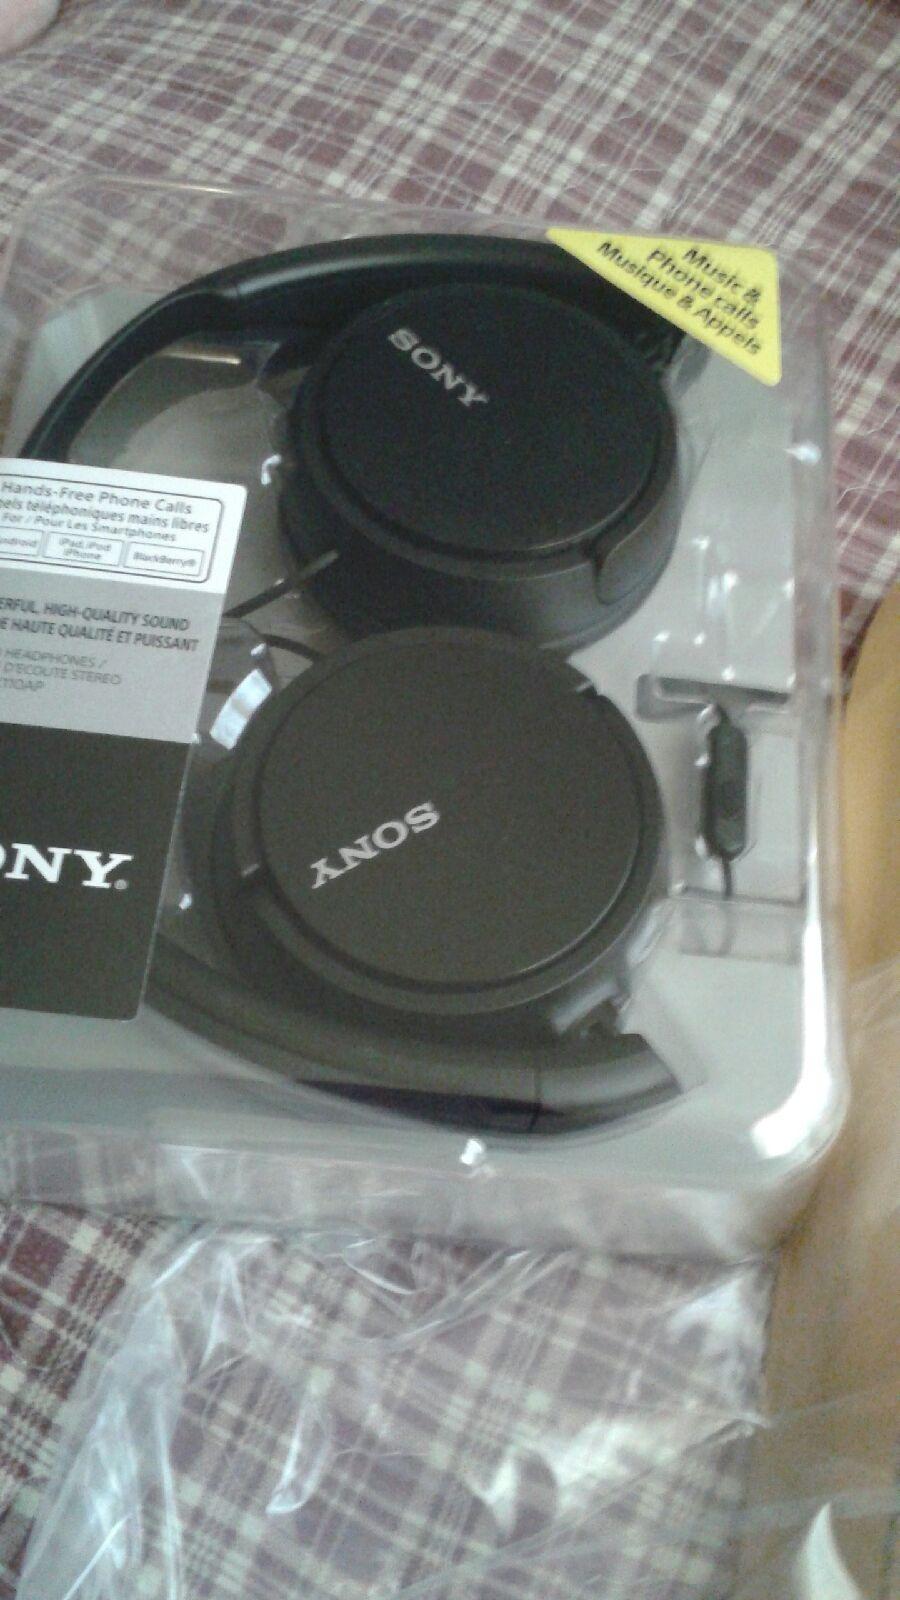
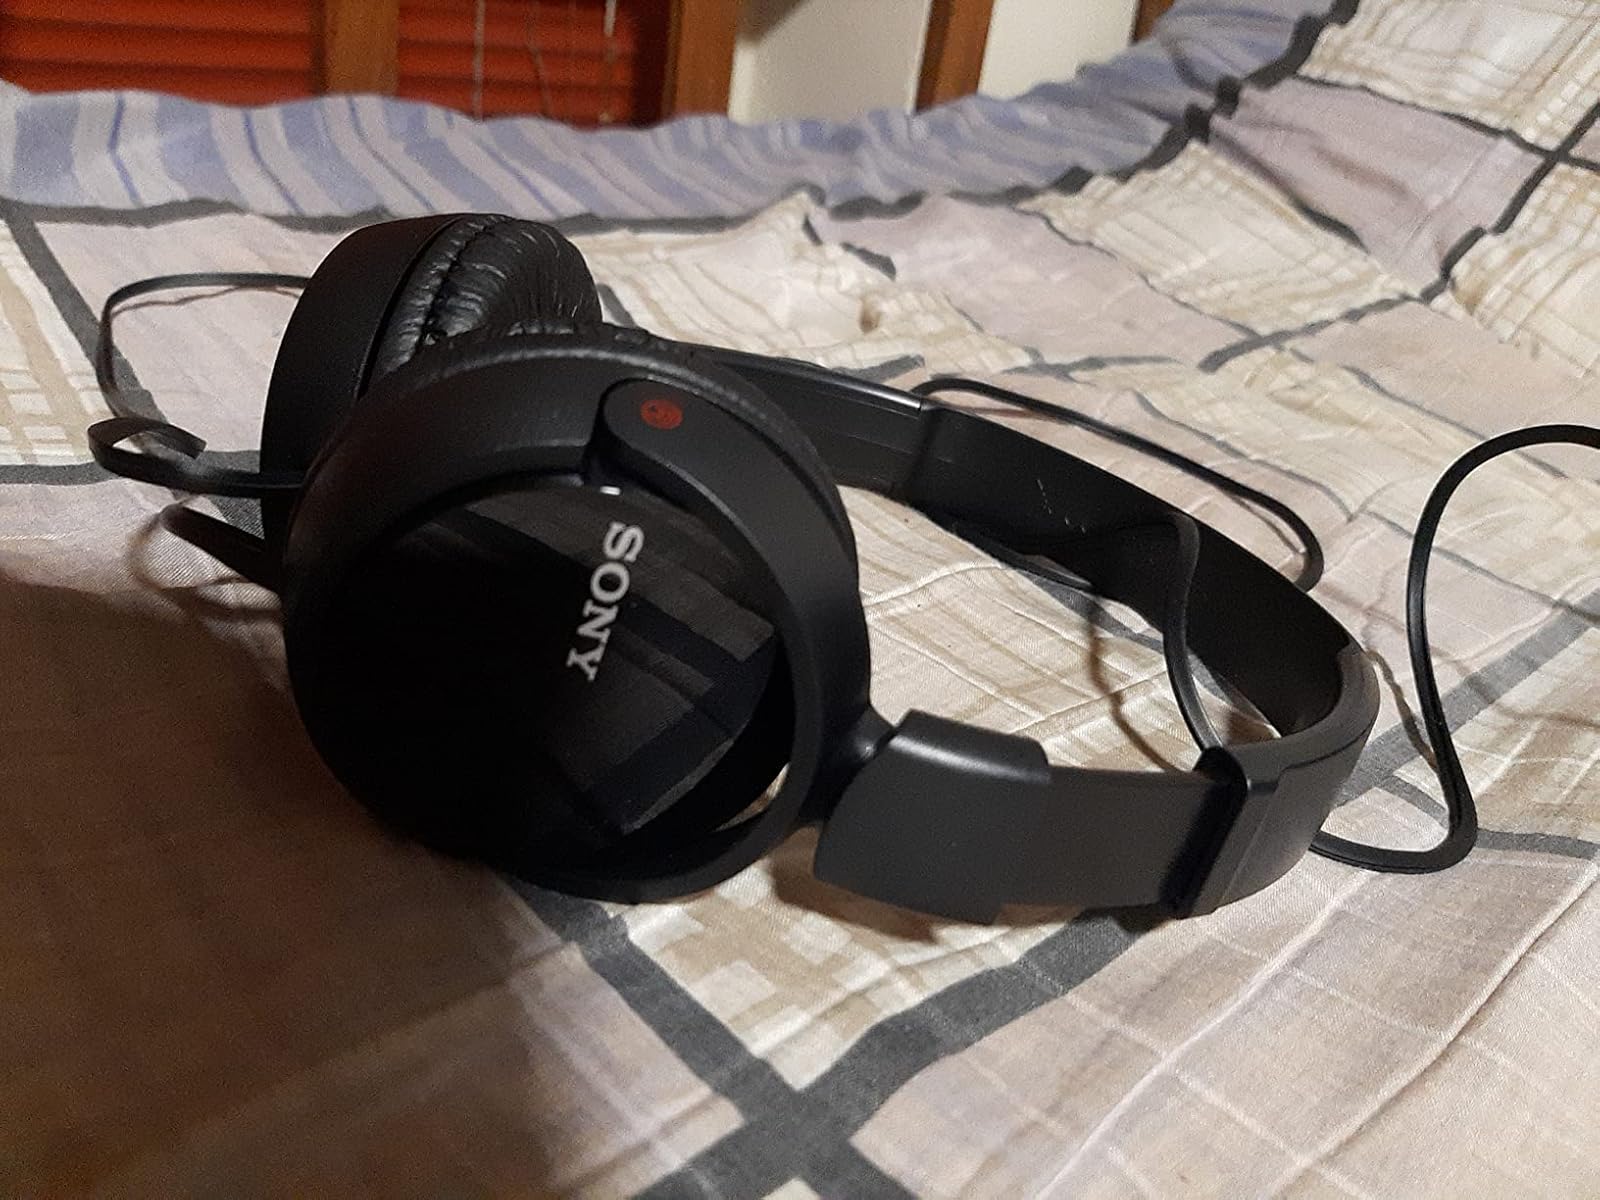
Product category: headphones
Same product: no